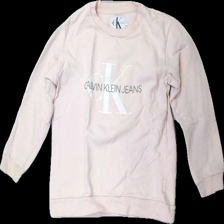
View: front
Type: Sweater
Category: Ladies
Brand: Calvin Klein
Colors: Pink
Material: 100% Cotton
Pattern: Logo print
Cut: Regular, C-collar
Size: S
Season: All
Price range: 150-250
Recommended usage: Reuse
Description: pink sweater with logo print